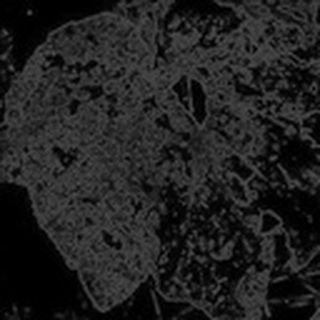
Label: cotton_powdery_mildew